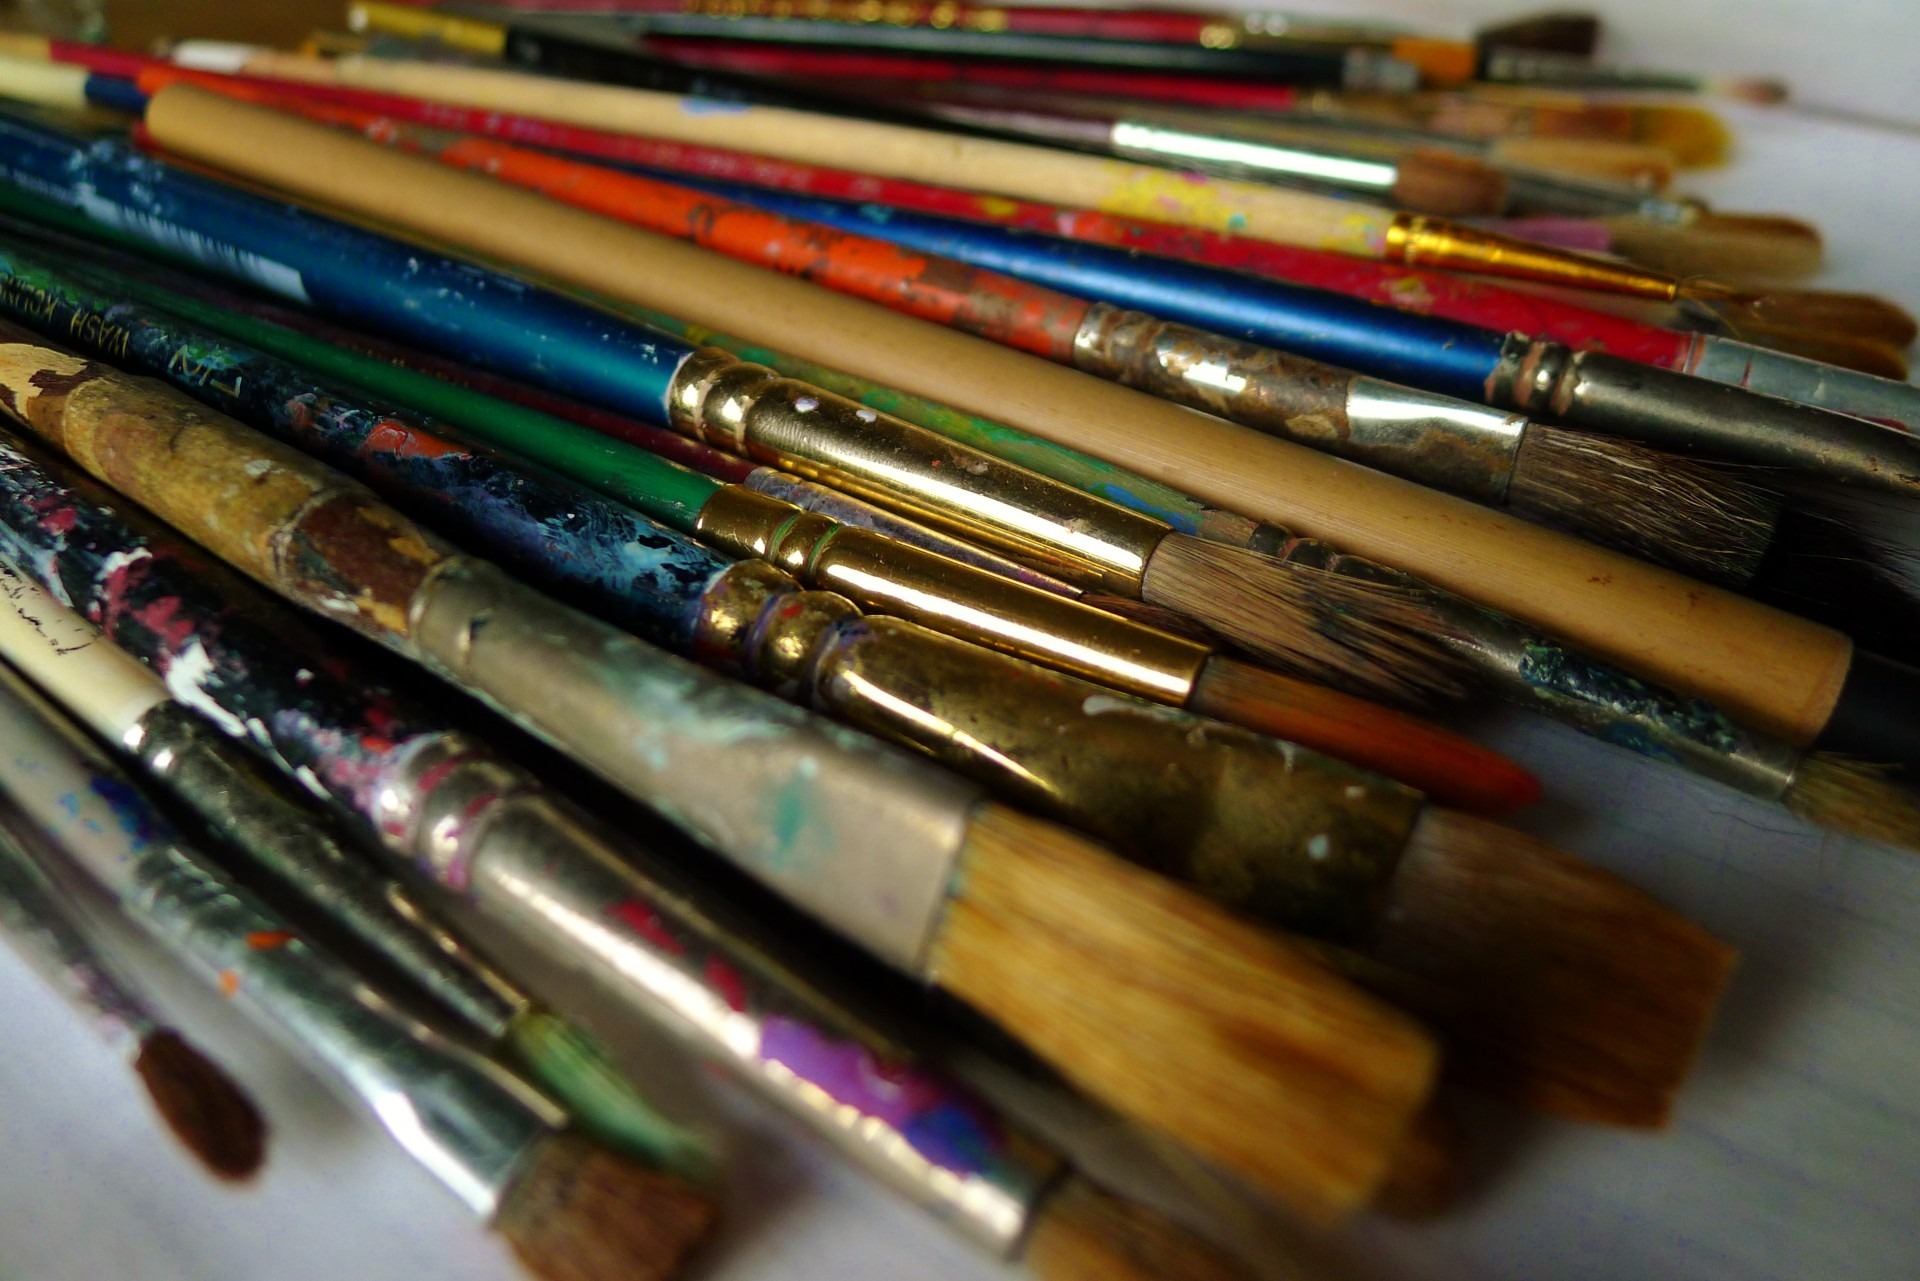
pen, brush, color, artist, paintbrush, painting, art, colors, firearm, lots, cue stick